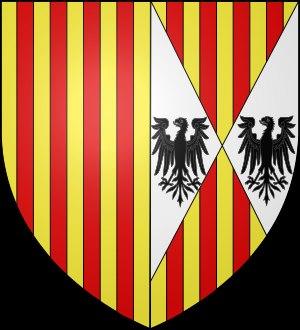
802-809 : Aureolus